Oplandet

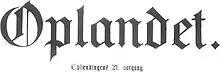
Masthead

Oplandet was a Norwegian newspaper, published in Hamar in Innlandet county. From 1923 to 1928 it was published as Oplandet & Glomdølen.